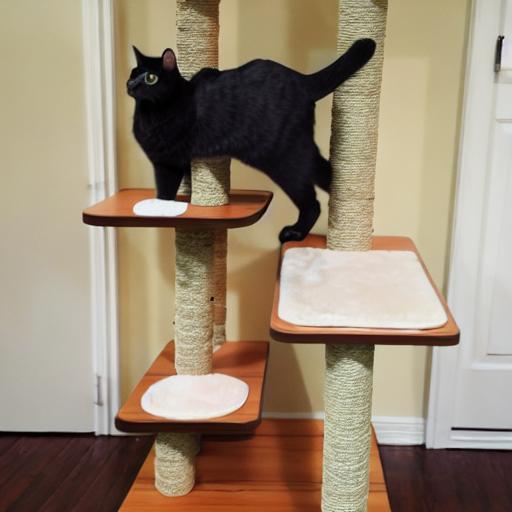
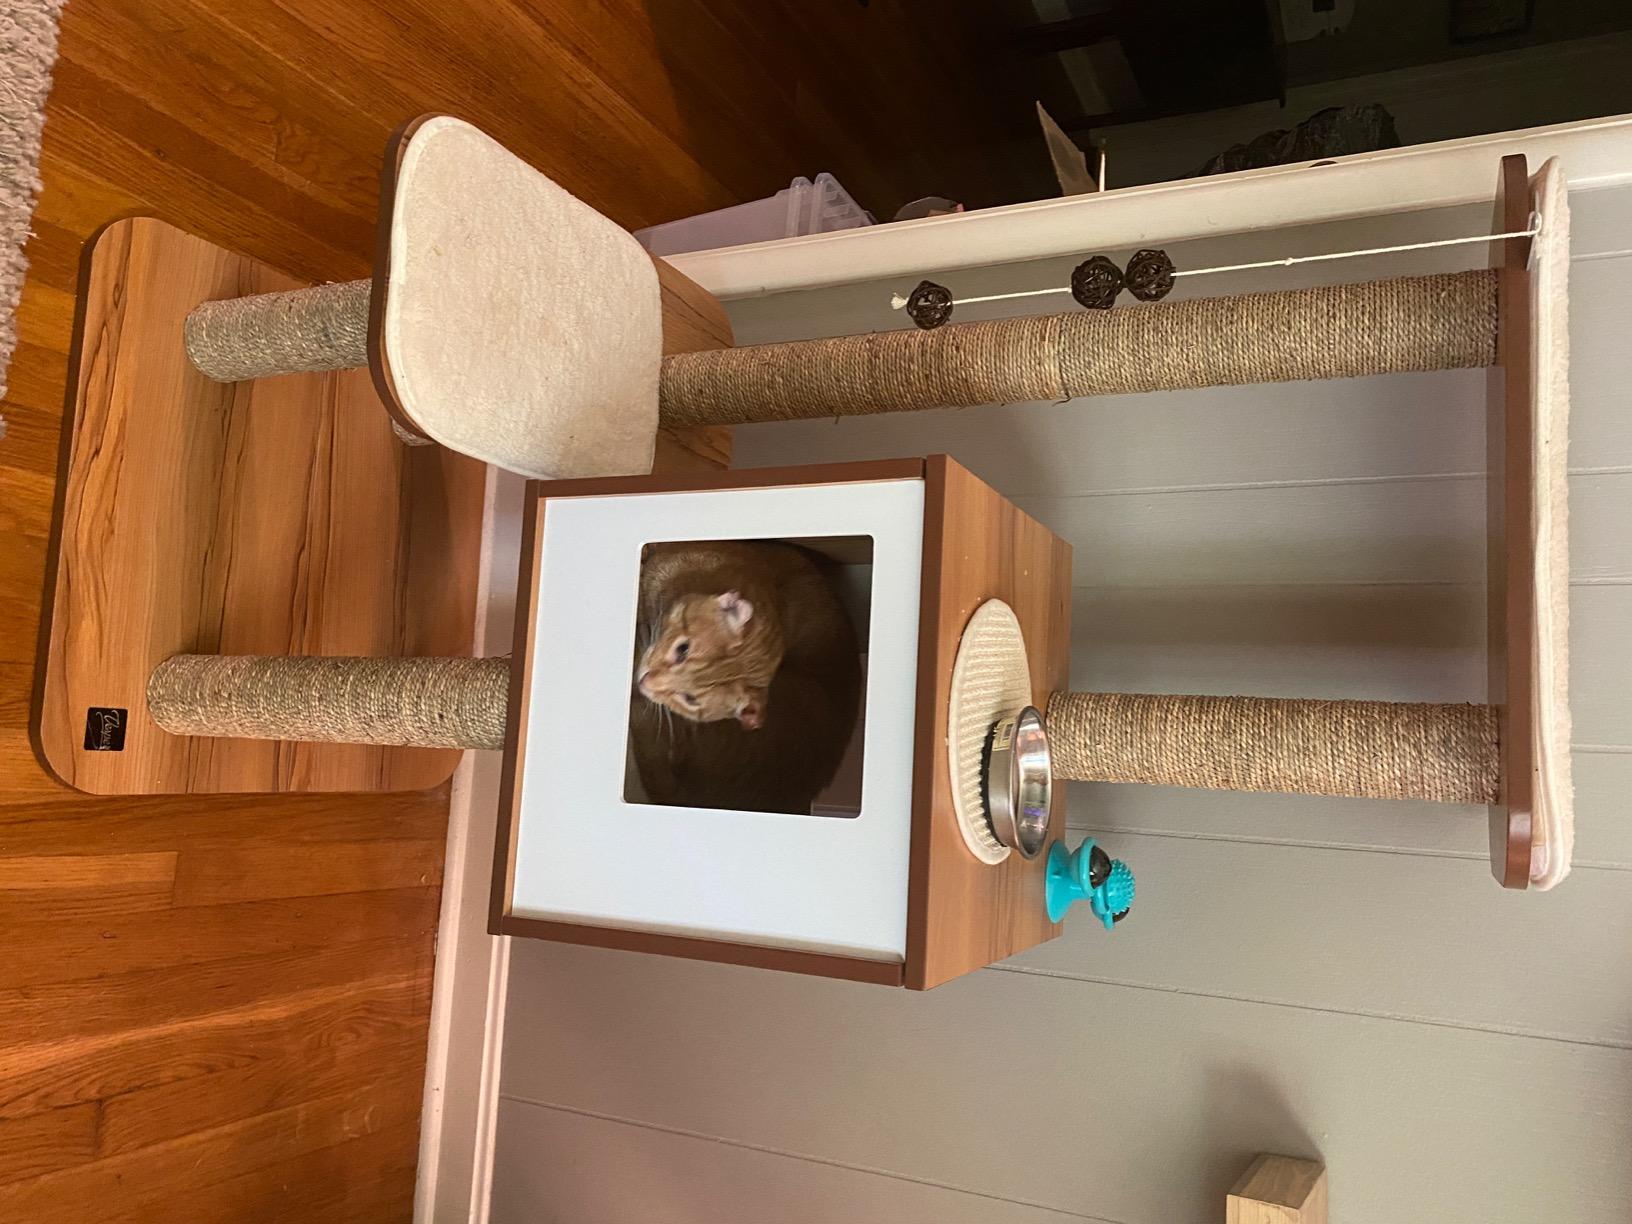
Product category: items_cat tree
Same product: no